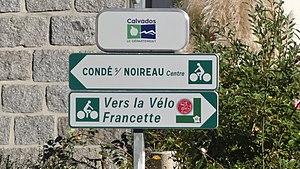
en Suisse-normande
Condé-sur-Noireau est une ancienne commune française, située dans le département du Calvados en région Normandie, devenue le 1ᵉʳ janvier 2016 une commune déléguée au sein de la commune nouvelle de Condé-en-Normandie.